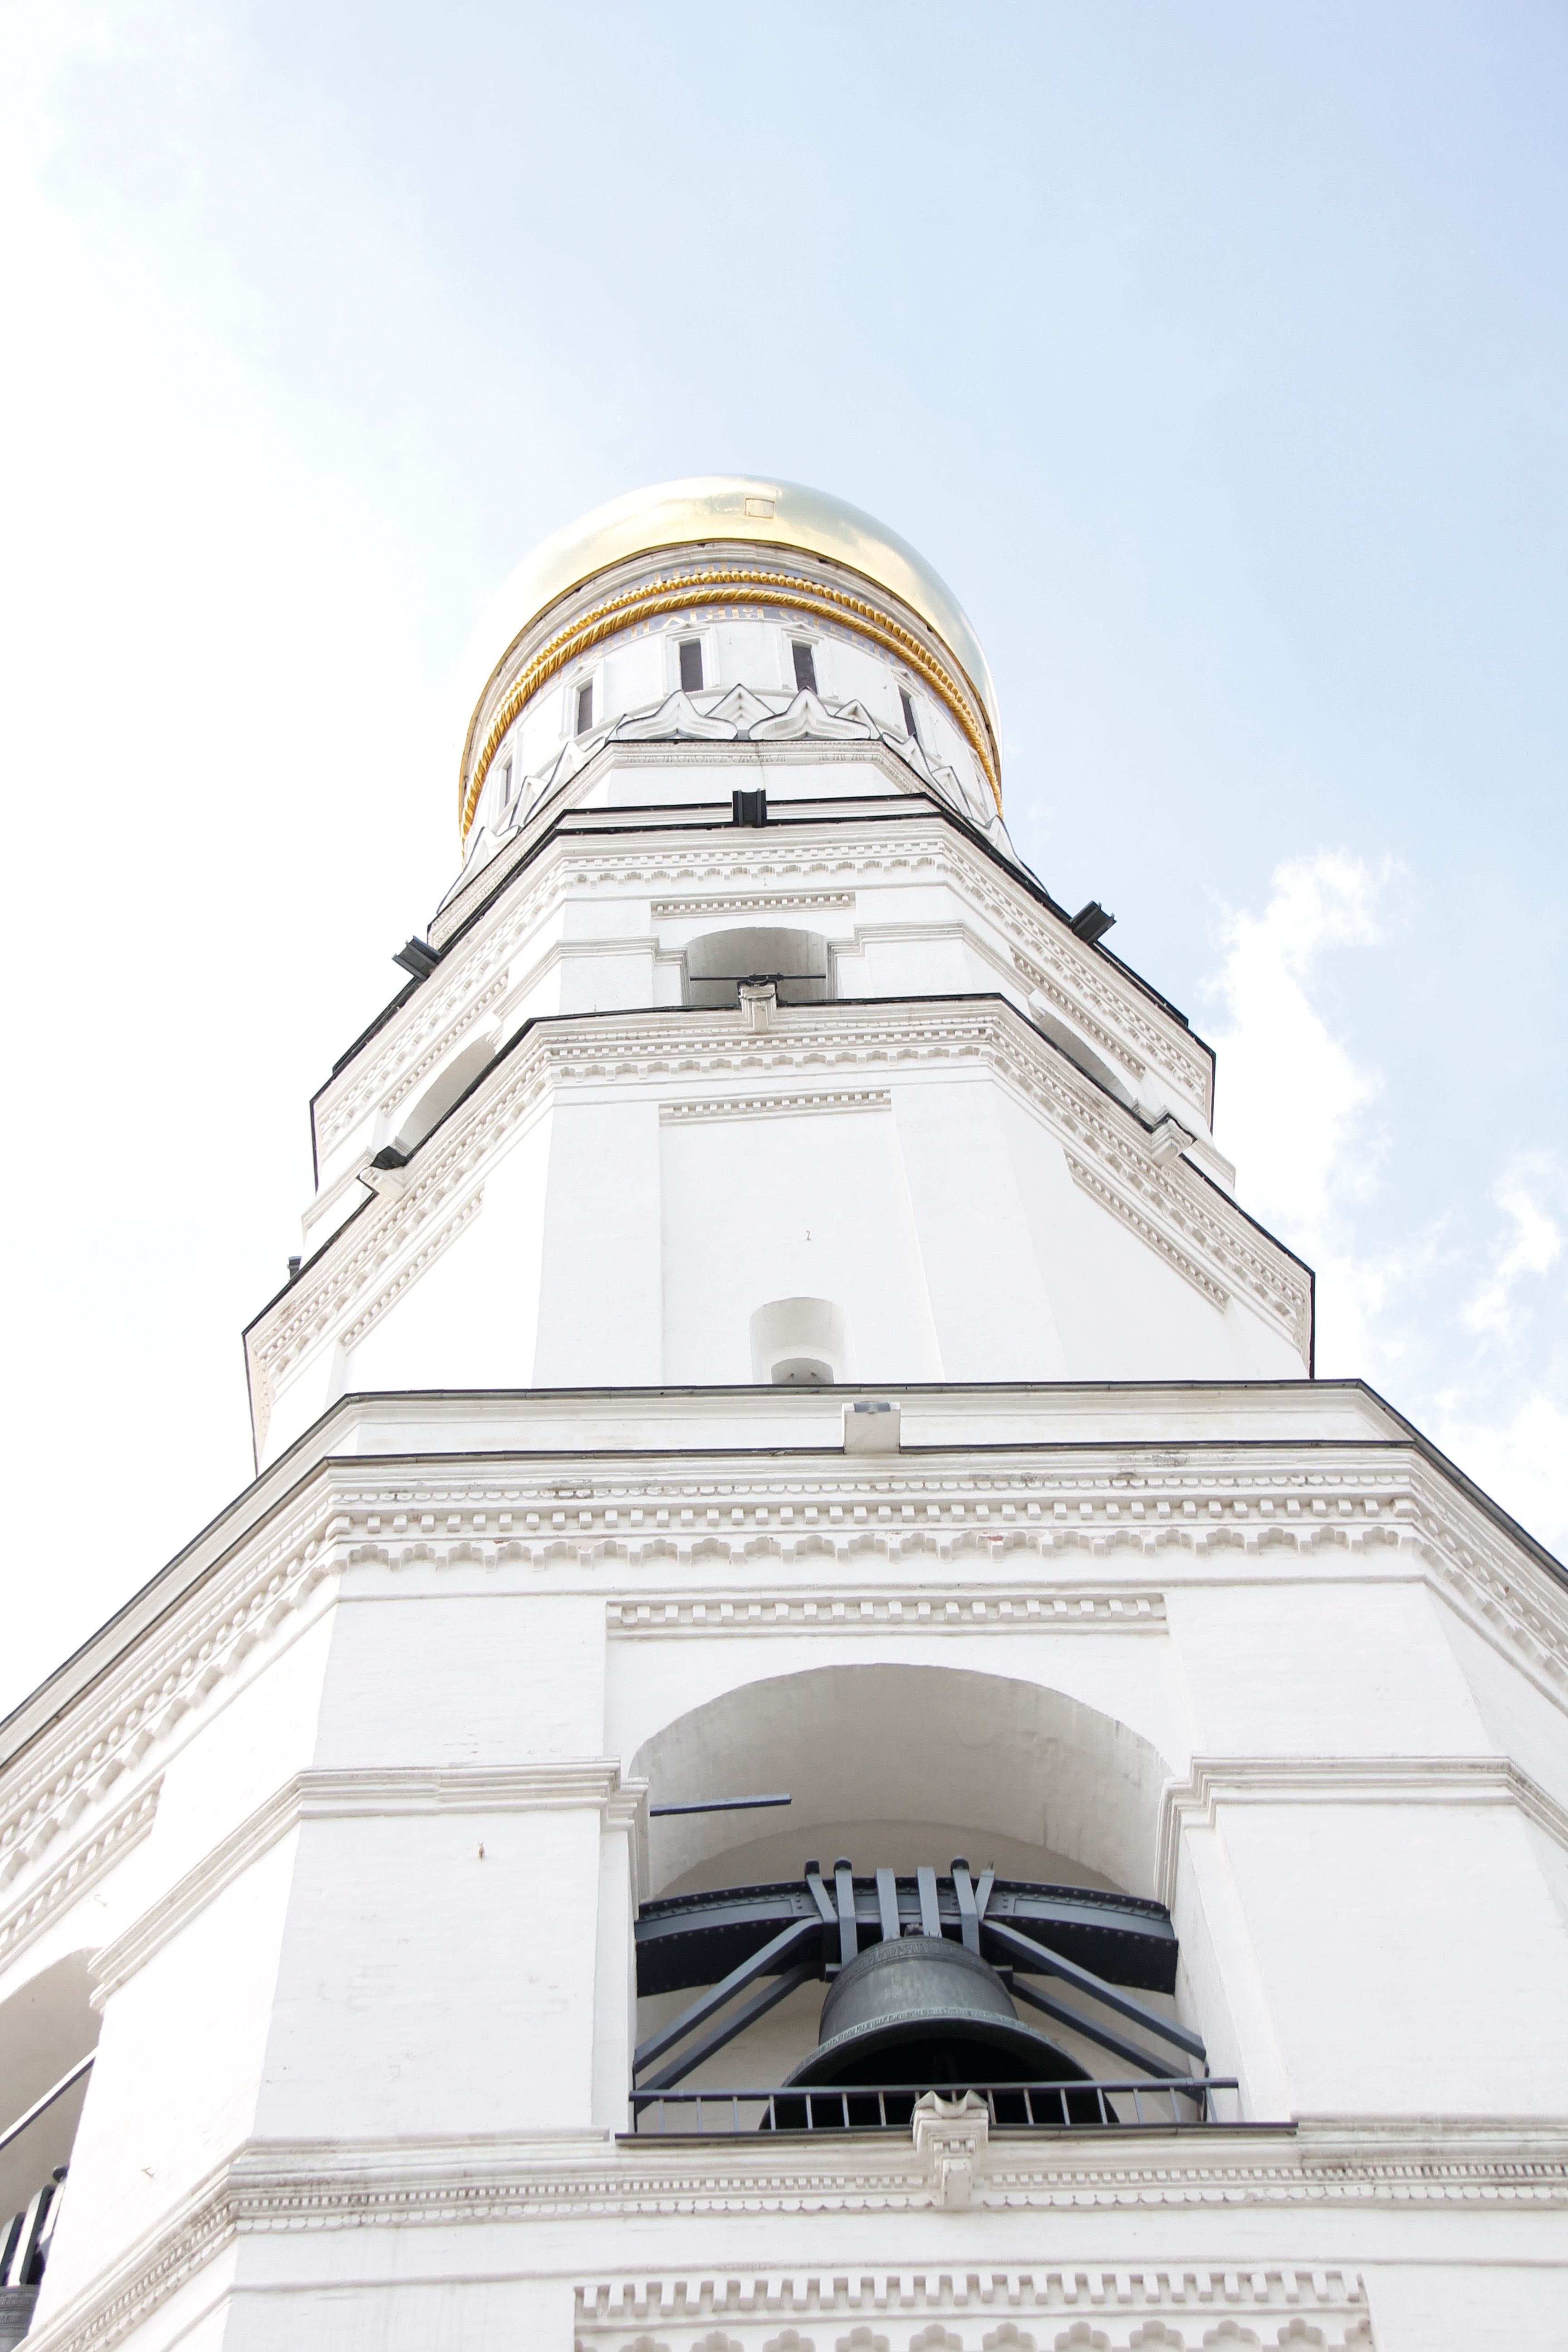
architecture, building, monument, golden, tower, landmark, facade, church, place of worship, ornament, monastery, christianity, moscow, orthodox, dome, russia, historically, gilded, believe, historic preservation, russian orthodox church